Eastern Region of British Railways

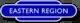
Station totem design prior to 1965

The Eastern Region was a region of British Railways from 1948, whose operating area could be identified from the dark blue signs and colour schemes that adorned its station and other railway buildings. Together with the North Eastern Region (which it absorbed in 1967), it covered most lines of the former London and North Eastern Railway, except in Scotland. By 1988 the Eastern Region had been divided again into the Eastern Region and the new Anglia Region, with the boundary points being between and , and between and . The region ceased to be an operating unit in its own right in the 1980s and was wound up at the end of 1992.